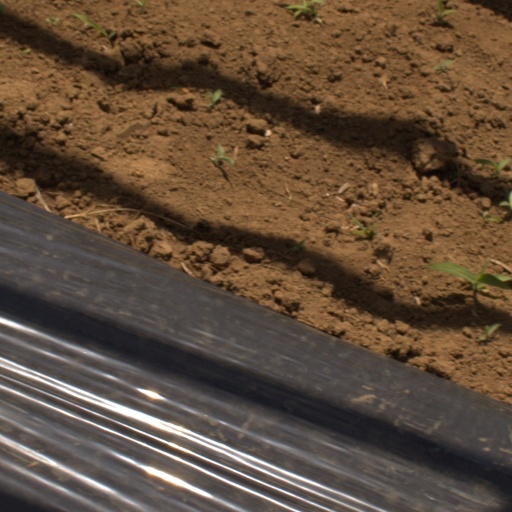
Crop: Jerusalem artichoke